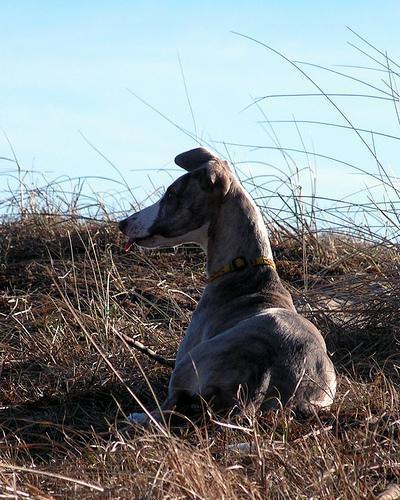
whippet